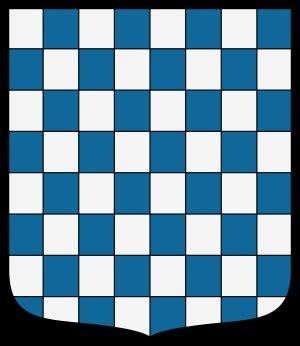
Le terme de duc d'Abrantes peut renvoyer à plusieurs titres, créés dans différents pays européen. Actuellement, seul le titre espagnol est encore porté.